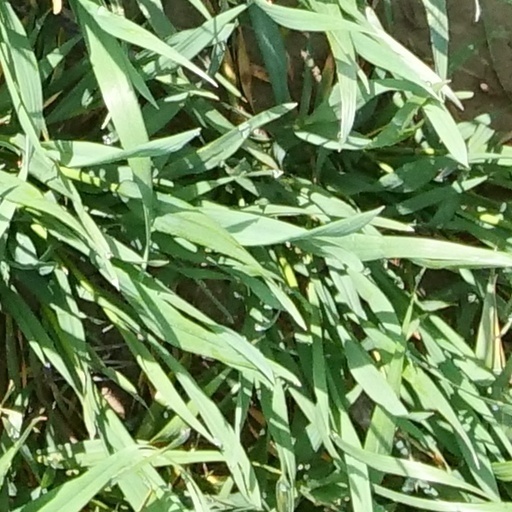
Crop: wheat